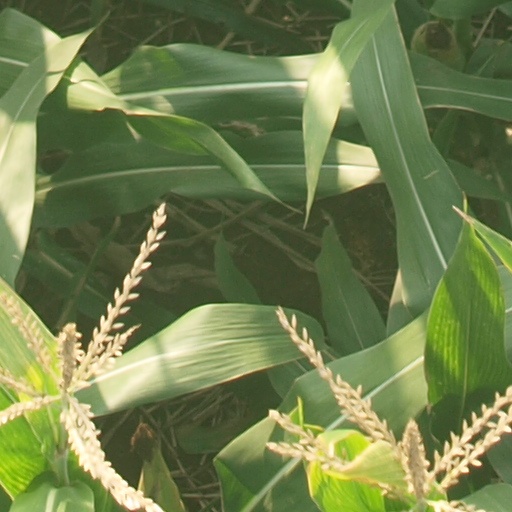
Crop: maize; corn